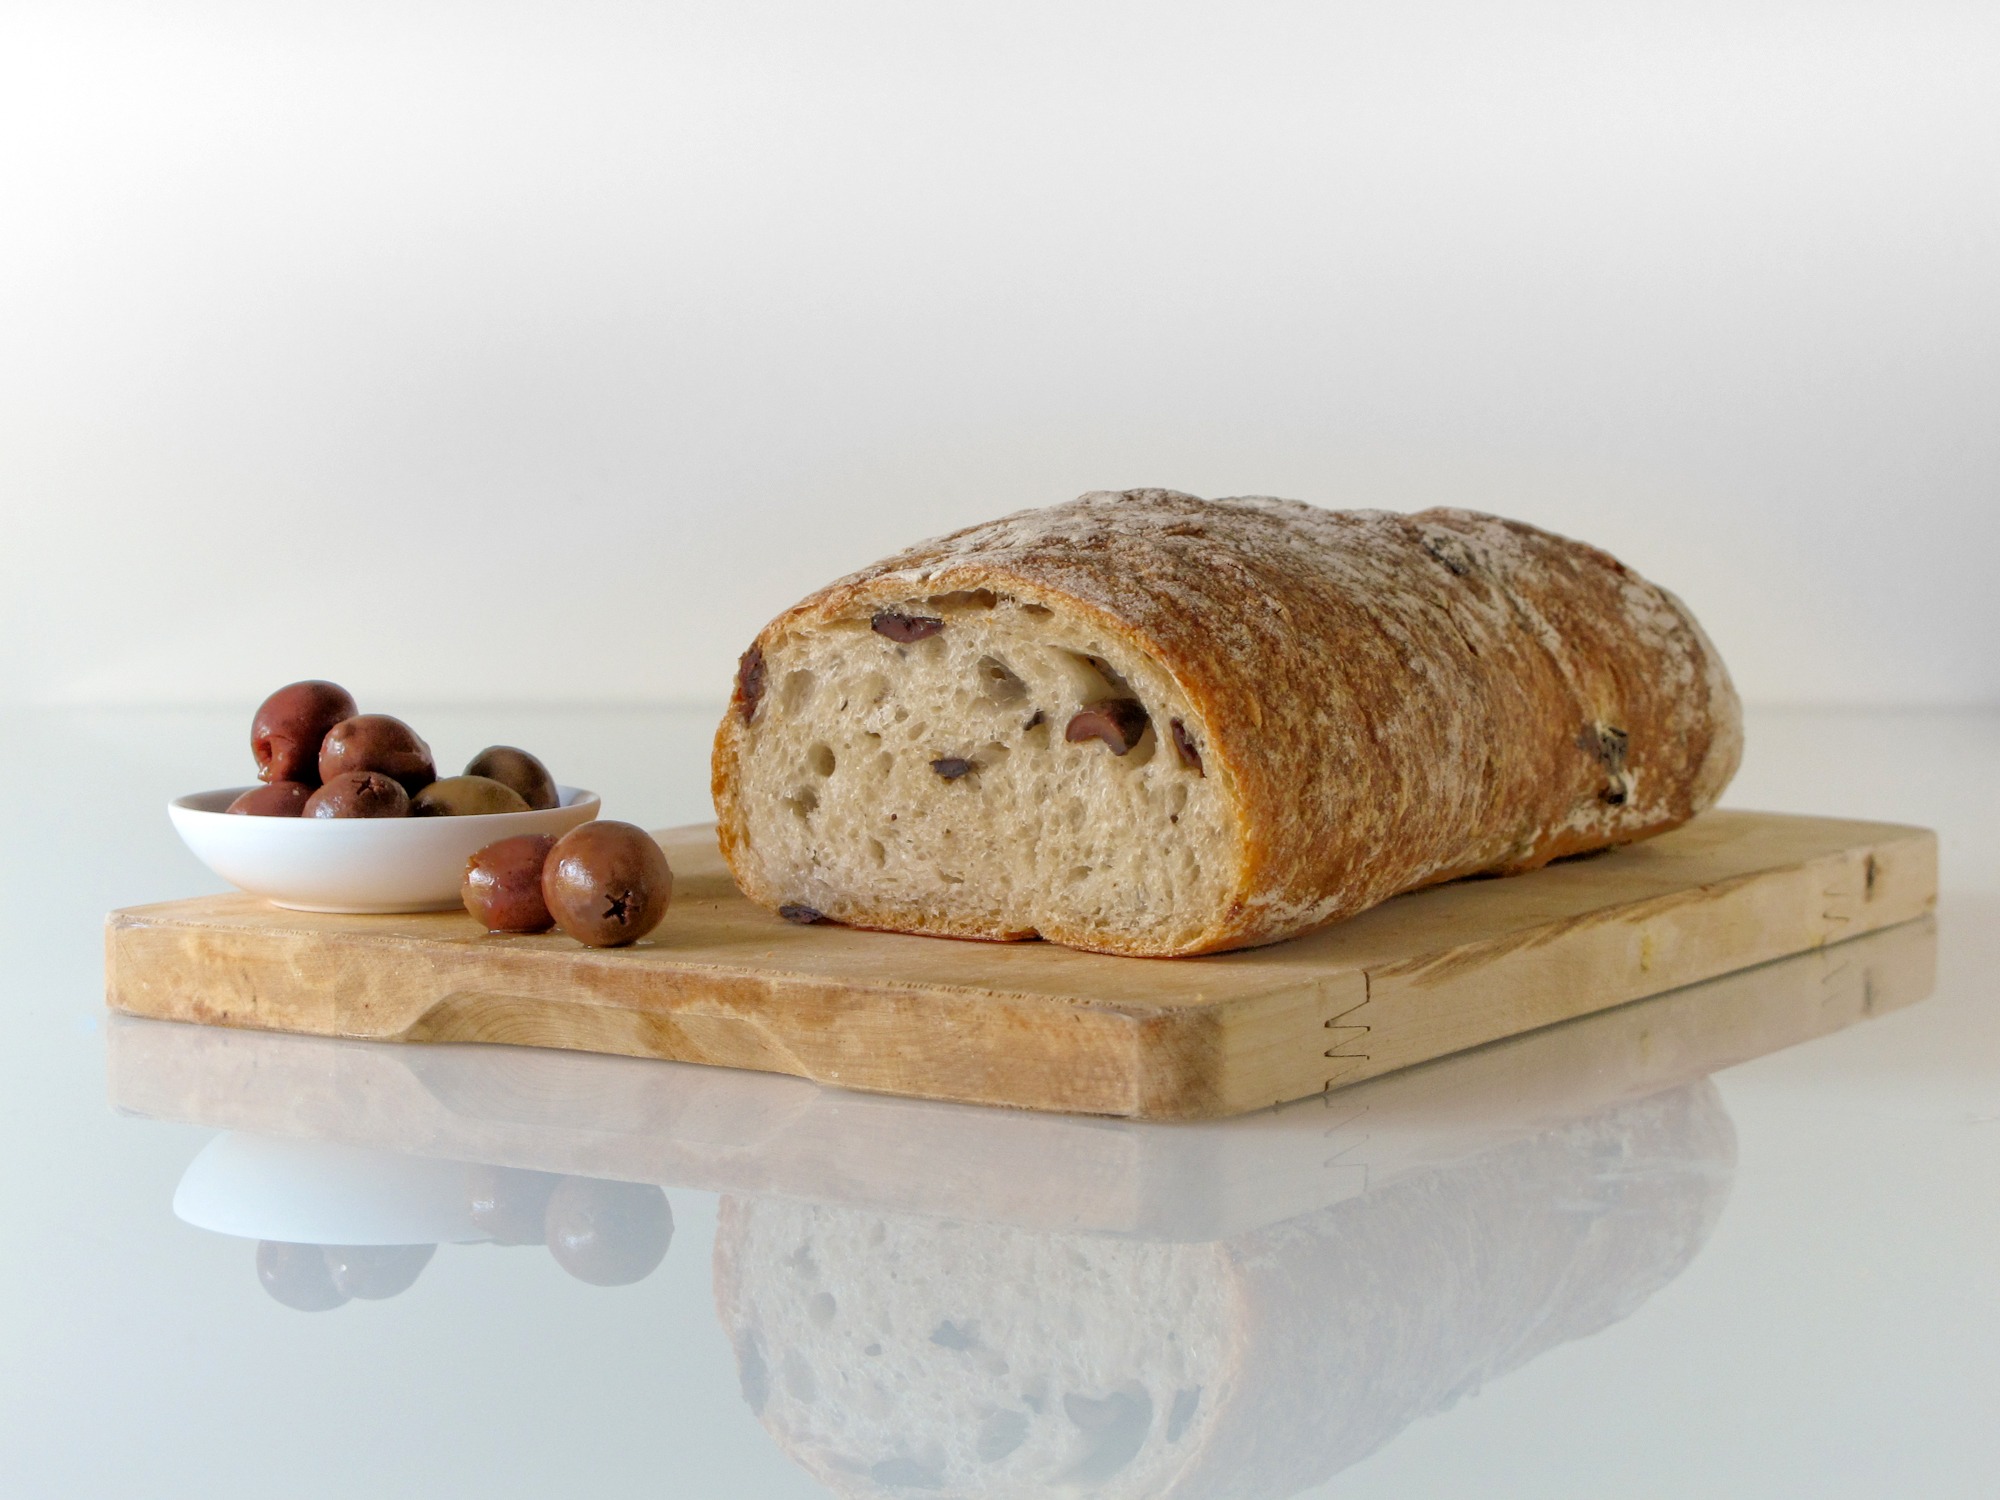
wheat, meal, food, reflection, produce, breakfast, baking, dessert, bread, olives, baked goods, grass family, sliced bread